Introduction of species to Mana Island

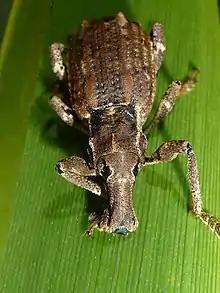
A flax weevil

The flax weevil was introduced to Mana Island in 2004; a further 80 were translocated from Maud Island in May 2006 and 70 in June 2006. The release site was at the south of the island, near to the petrel colony. The weevil had become well established on the flax plants on the island by 2010. A number of Hutton's speargrass weevils, sourced from the southern Wellington Region coast, have been released on the western cliffs of Mana Island. Seven were released in March 2006 and nine in December 2007. A 2010 study found evidence of feeding but numbers had not significantly increased.